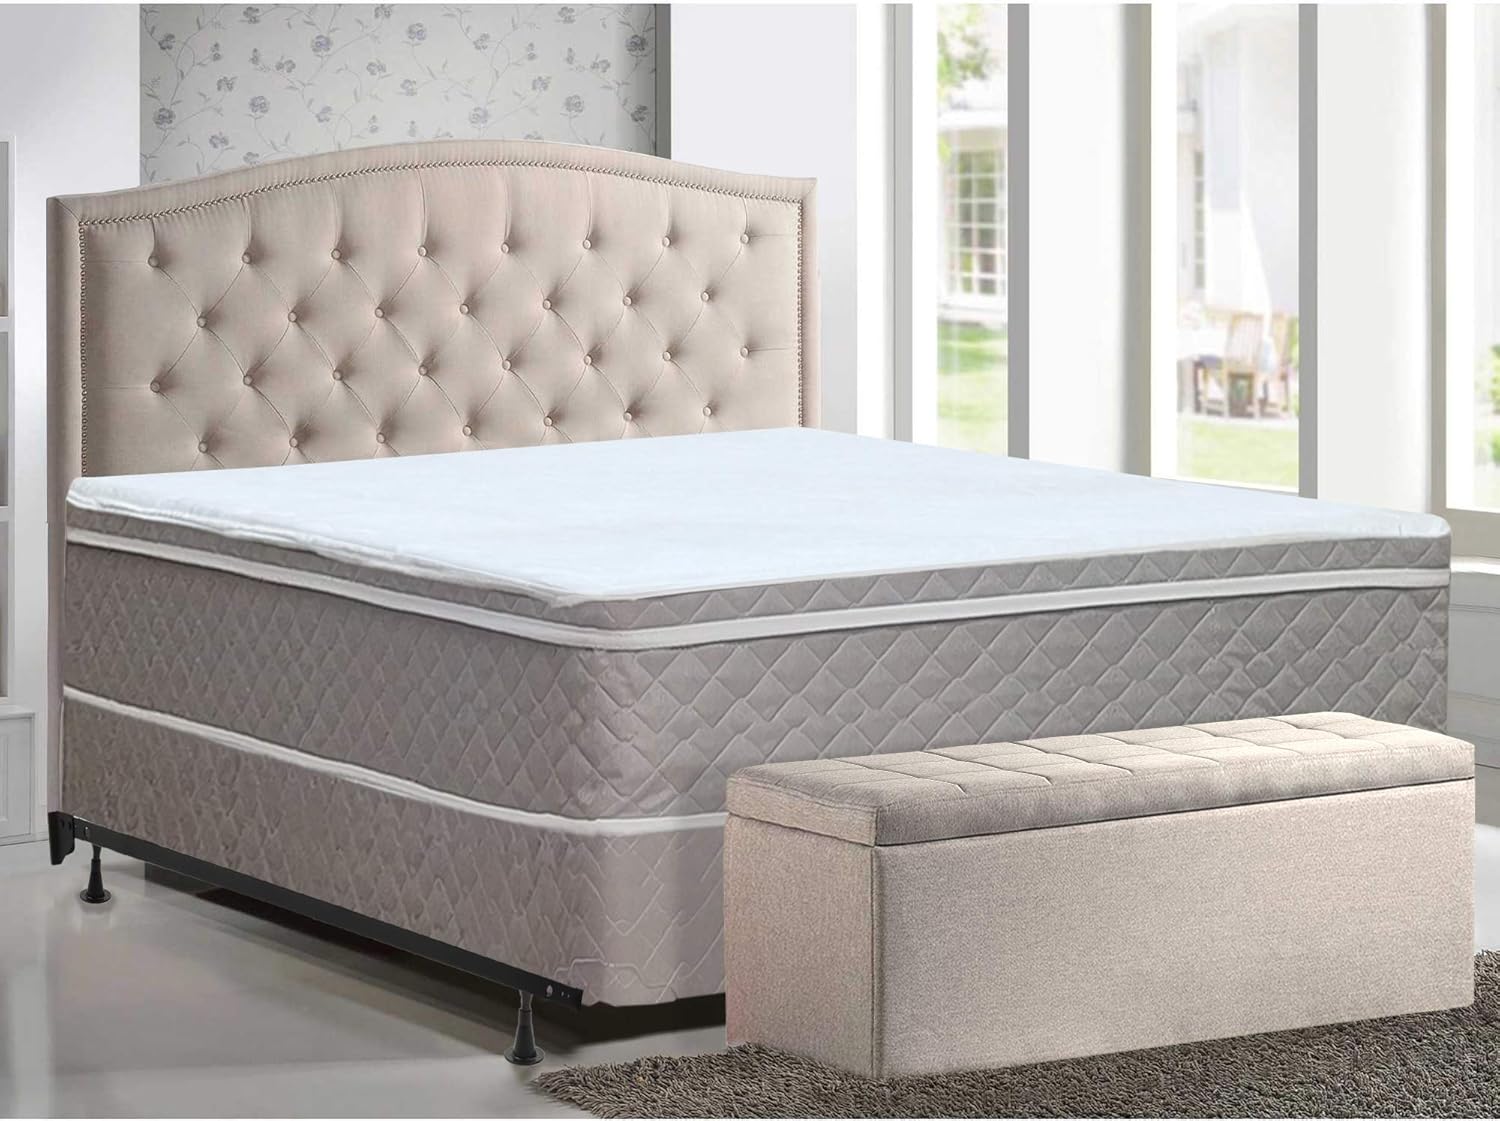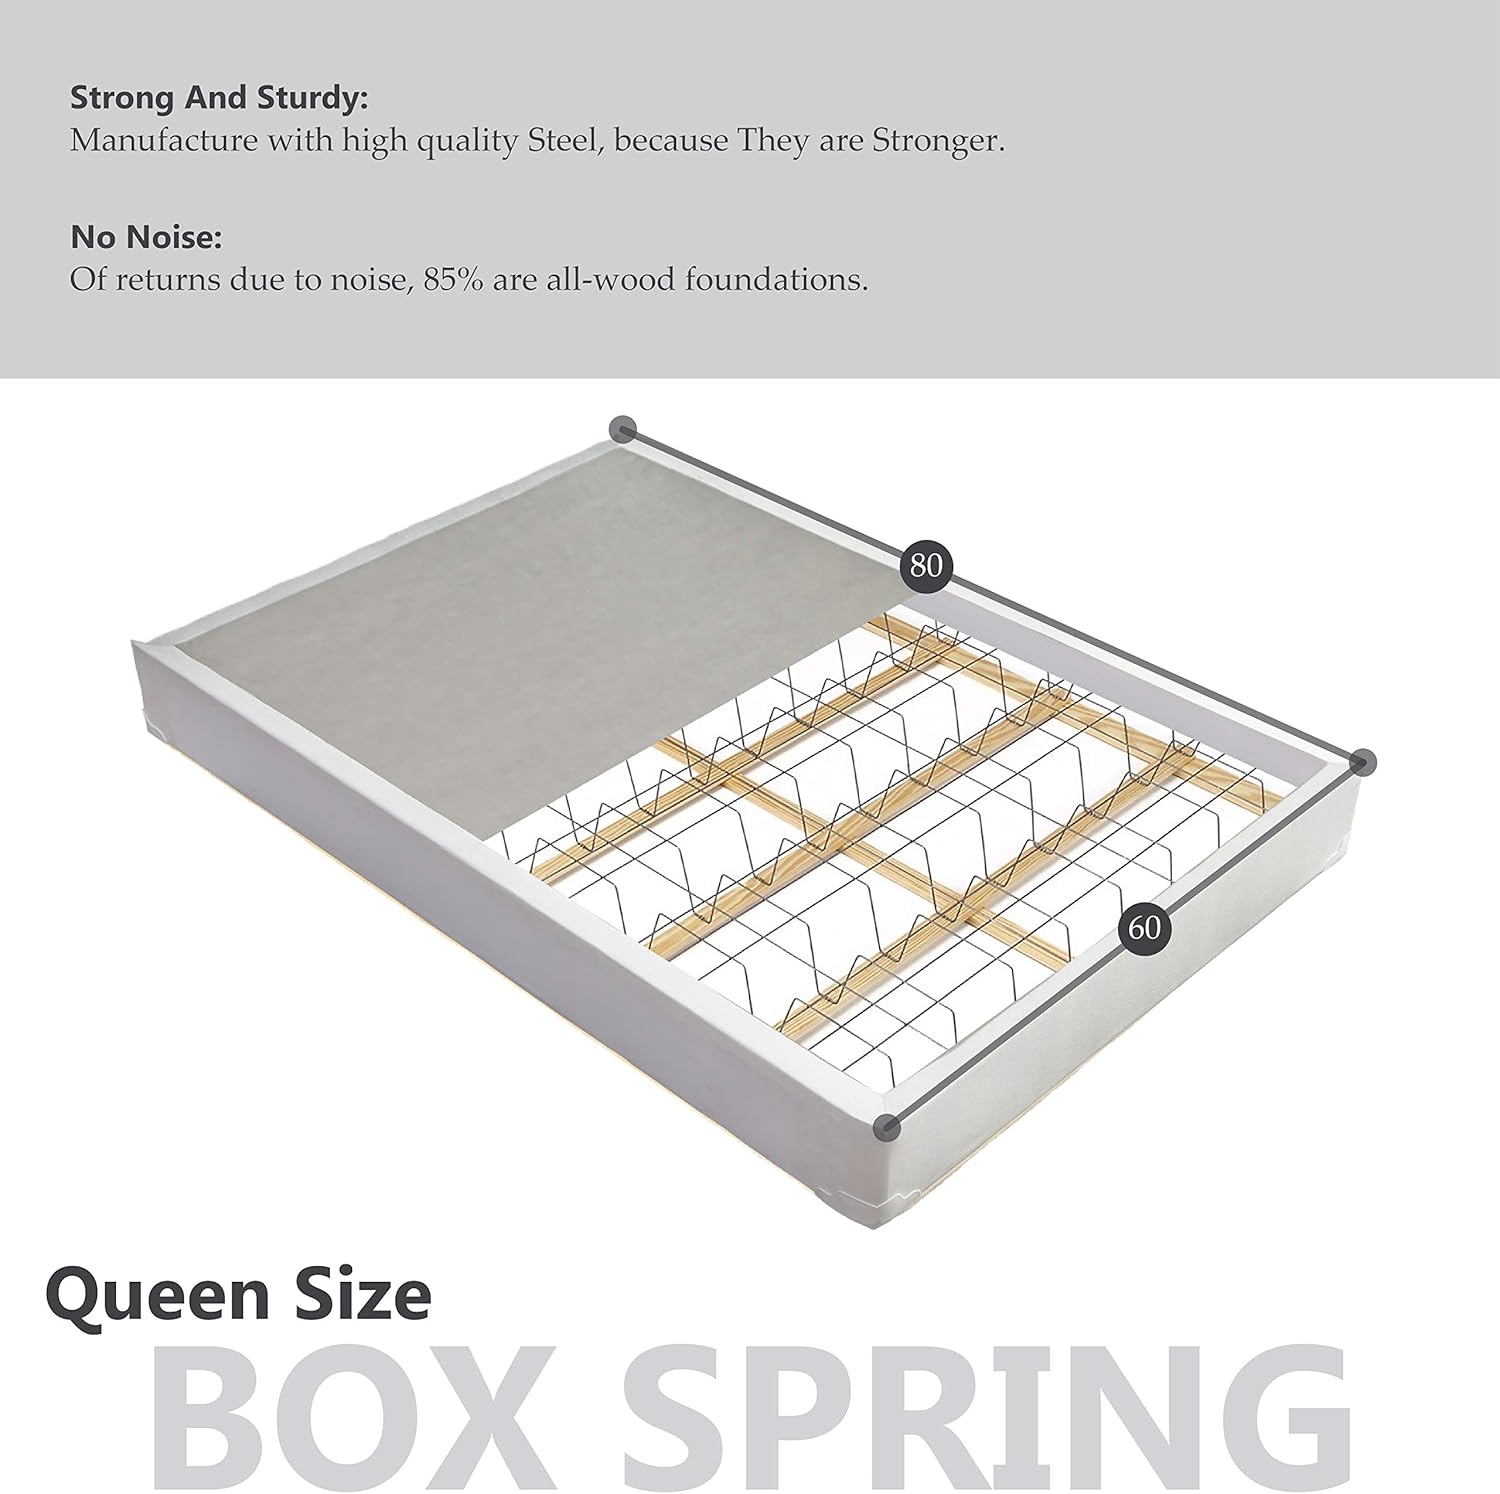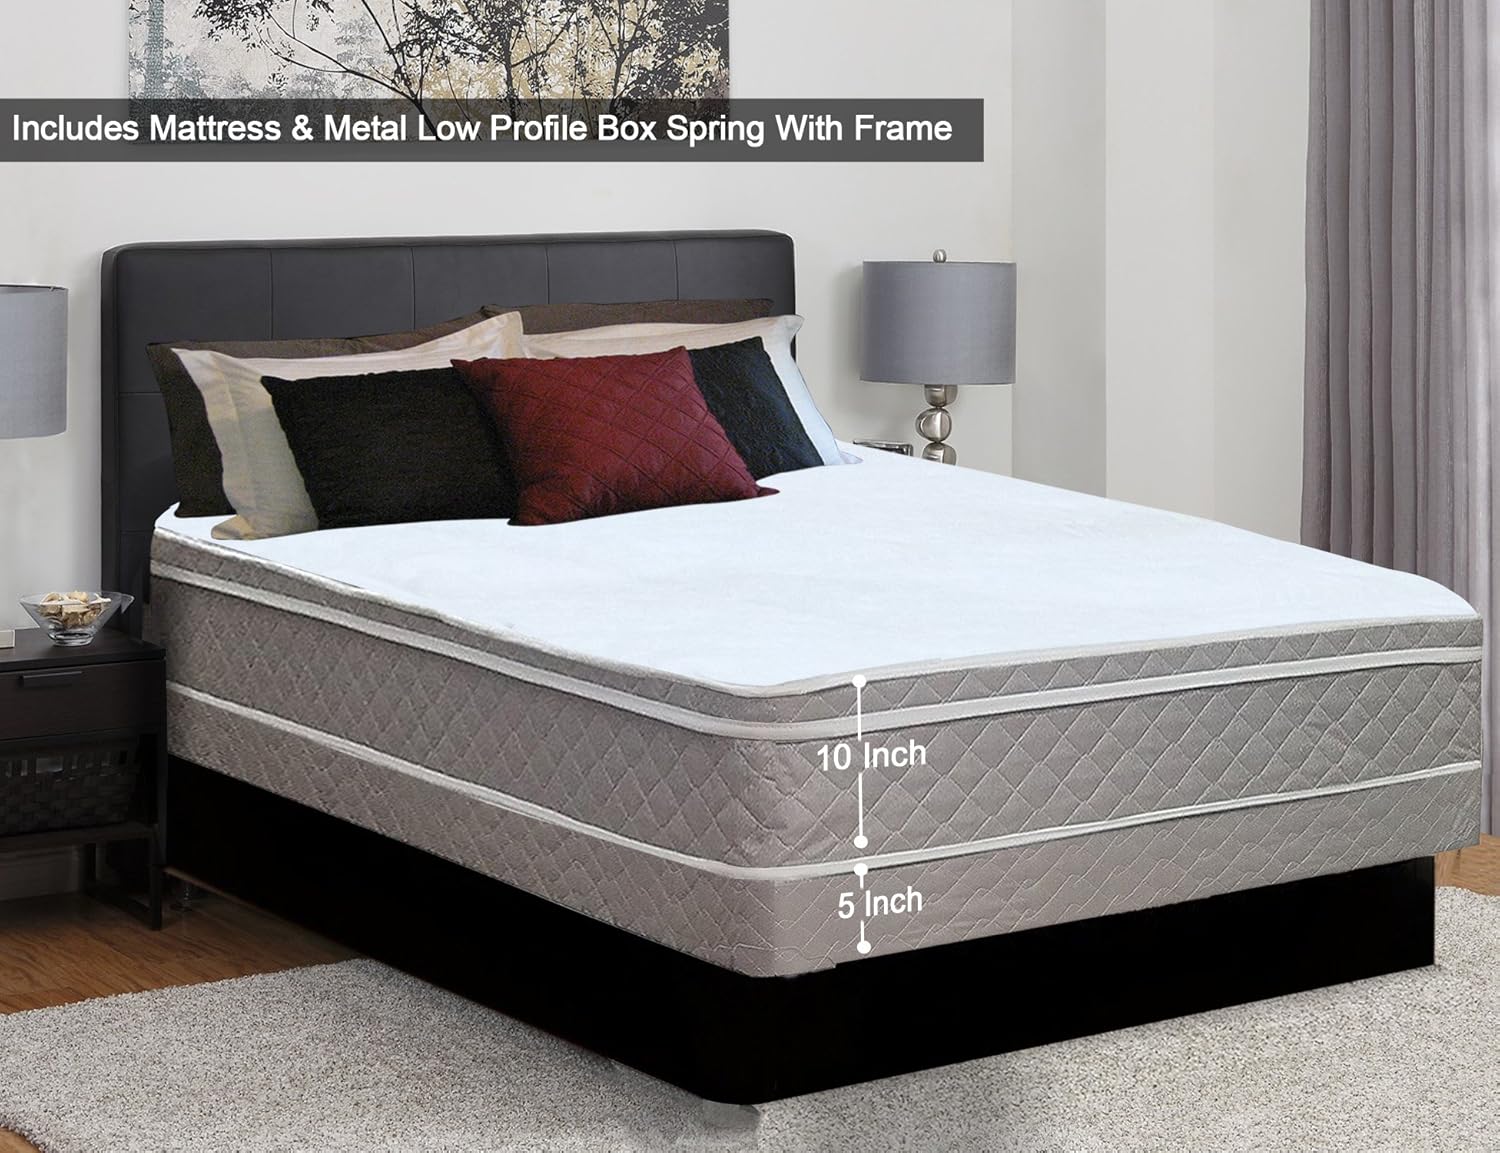
Mattress Solution Medium Plush Eurotop Pillowtop Innerspring Mattress and 4" Low Profile Metal Boxspring/Foundation Set, with Frame, Queen Size, White and gold
Category: Amazon Home
We are a manufacturer of the finest quality Mattresses and Box spring, with the highest standards in durability, Quality, Comfort, & Beauty. we ensure that you get only the best, This item is part of our Tomorrow Dream collection, it has the following features: 357 innerspring verticoil unit, with 13 3/4 SH gauge unit and 6-gauge border, 1” stitch shoddy pad on each side, Damask fabric-class Quilted with 2x3/8” Polly foam and 1x. 5 whisper shield blue on the top, while delivering a smooth and even feel night after night. relieves pressure on hips, back, and shoulders, while providing a soft and even feel night after night. Available in all sizes, this mattress is uniquely designed to give you the kind of undisturbed sleep nature intended.
Features: Jaquard Damask | Will give you a relaxing night's rest : 357 Innerspring verticoil and 13 SH gauge unit unit mattress reduces pressure points to help you fall asleep more quickly | The perfect level of support : The right top mattress is Orthopedic Type Plush but still has some give for your comfort and reduces back pain by supporting every inch of your spine. Plush mattress for luxurious feel | Target support : Targeting the heaviest part of your body, so because of that you stay supported while you sleep and enjoy your night peacefully | Motion control : Our mattress absorbs motion disturbance with encased springs, which is perfect for unique schedules and habits to sleep comfortably with your partner | Box spring info : Made from strong traditional wood structure, made of light yet dense lumber which prevents the box to loosen up and crack and keeps the mattress in perfect shape | Shipped fully assembled and ready to use : No assembly required, Open the box and the mattress is ready to use | Available sizes : Twin, Twin XL, Full, Full XL, Queen, King, California King & Special Sizes | ITEM INCLUDES : #1 Mattress Only #2 Box Spring #3 Metal Frame